Sky position (RA, Dec in degrees): 140.123, 2.263
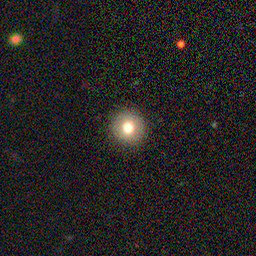
Galaxy morphology: Round Smooth Galaxies